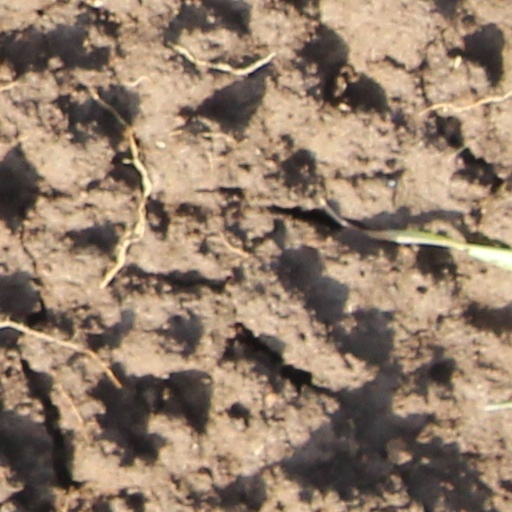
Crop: wheat